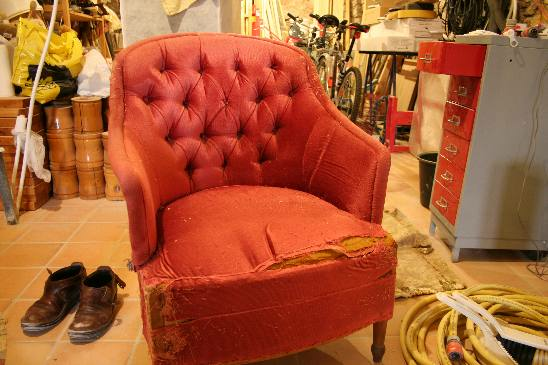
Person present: No